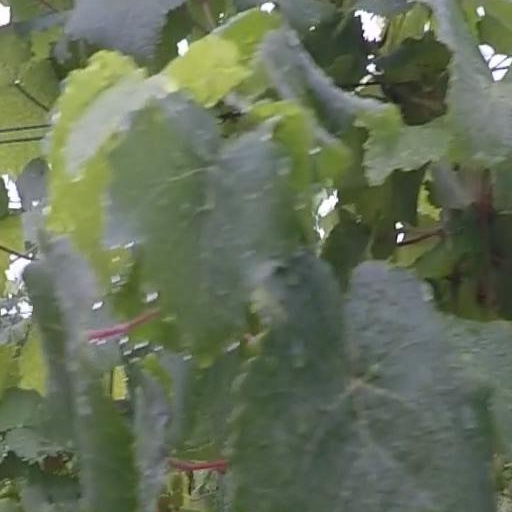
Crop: grape